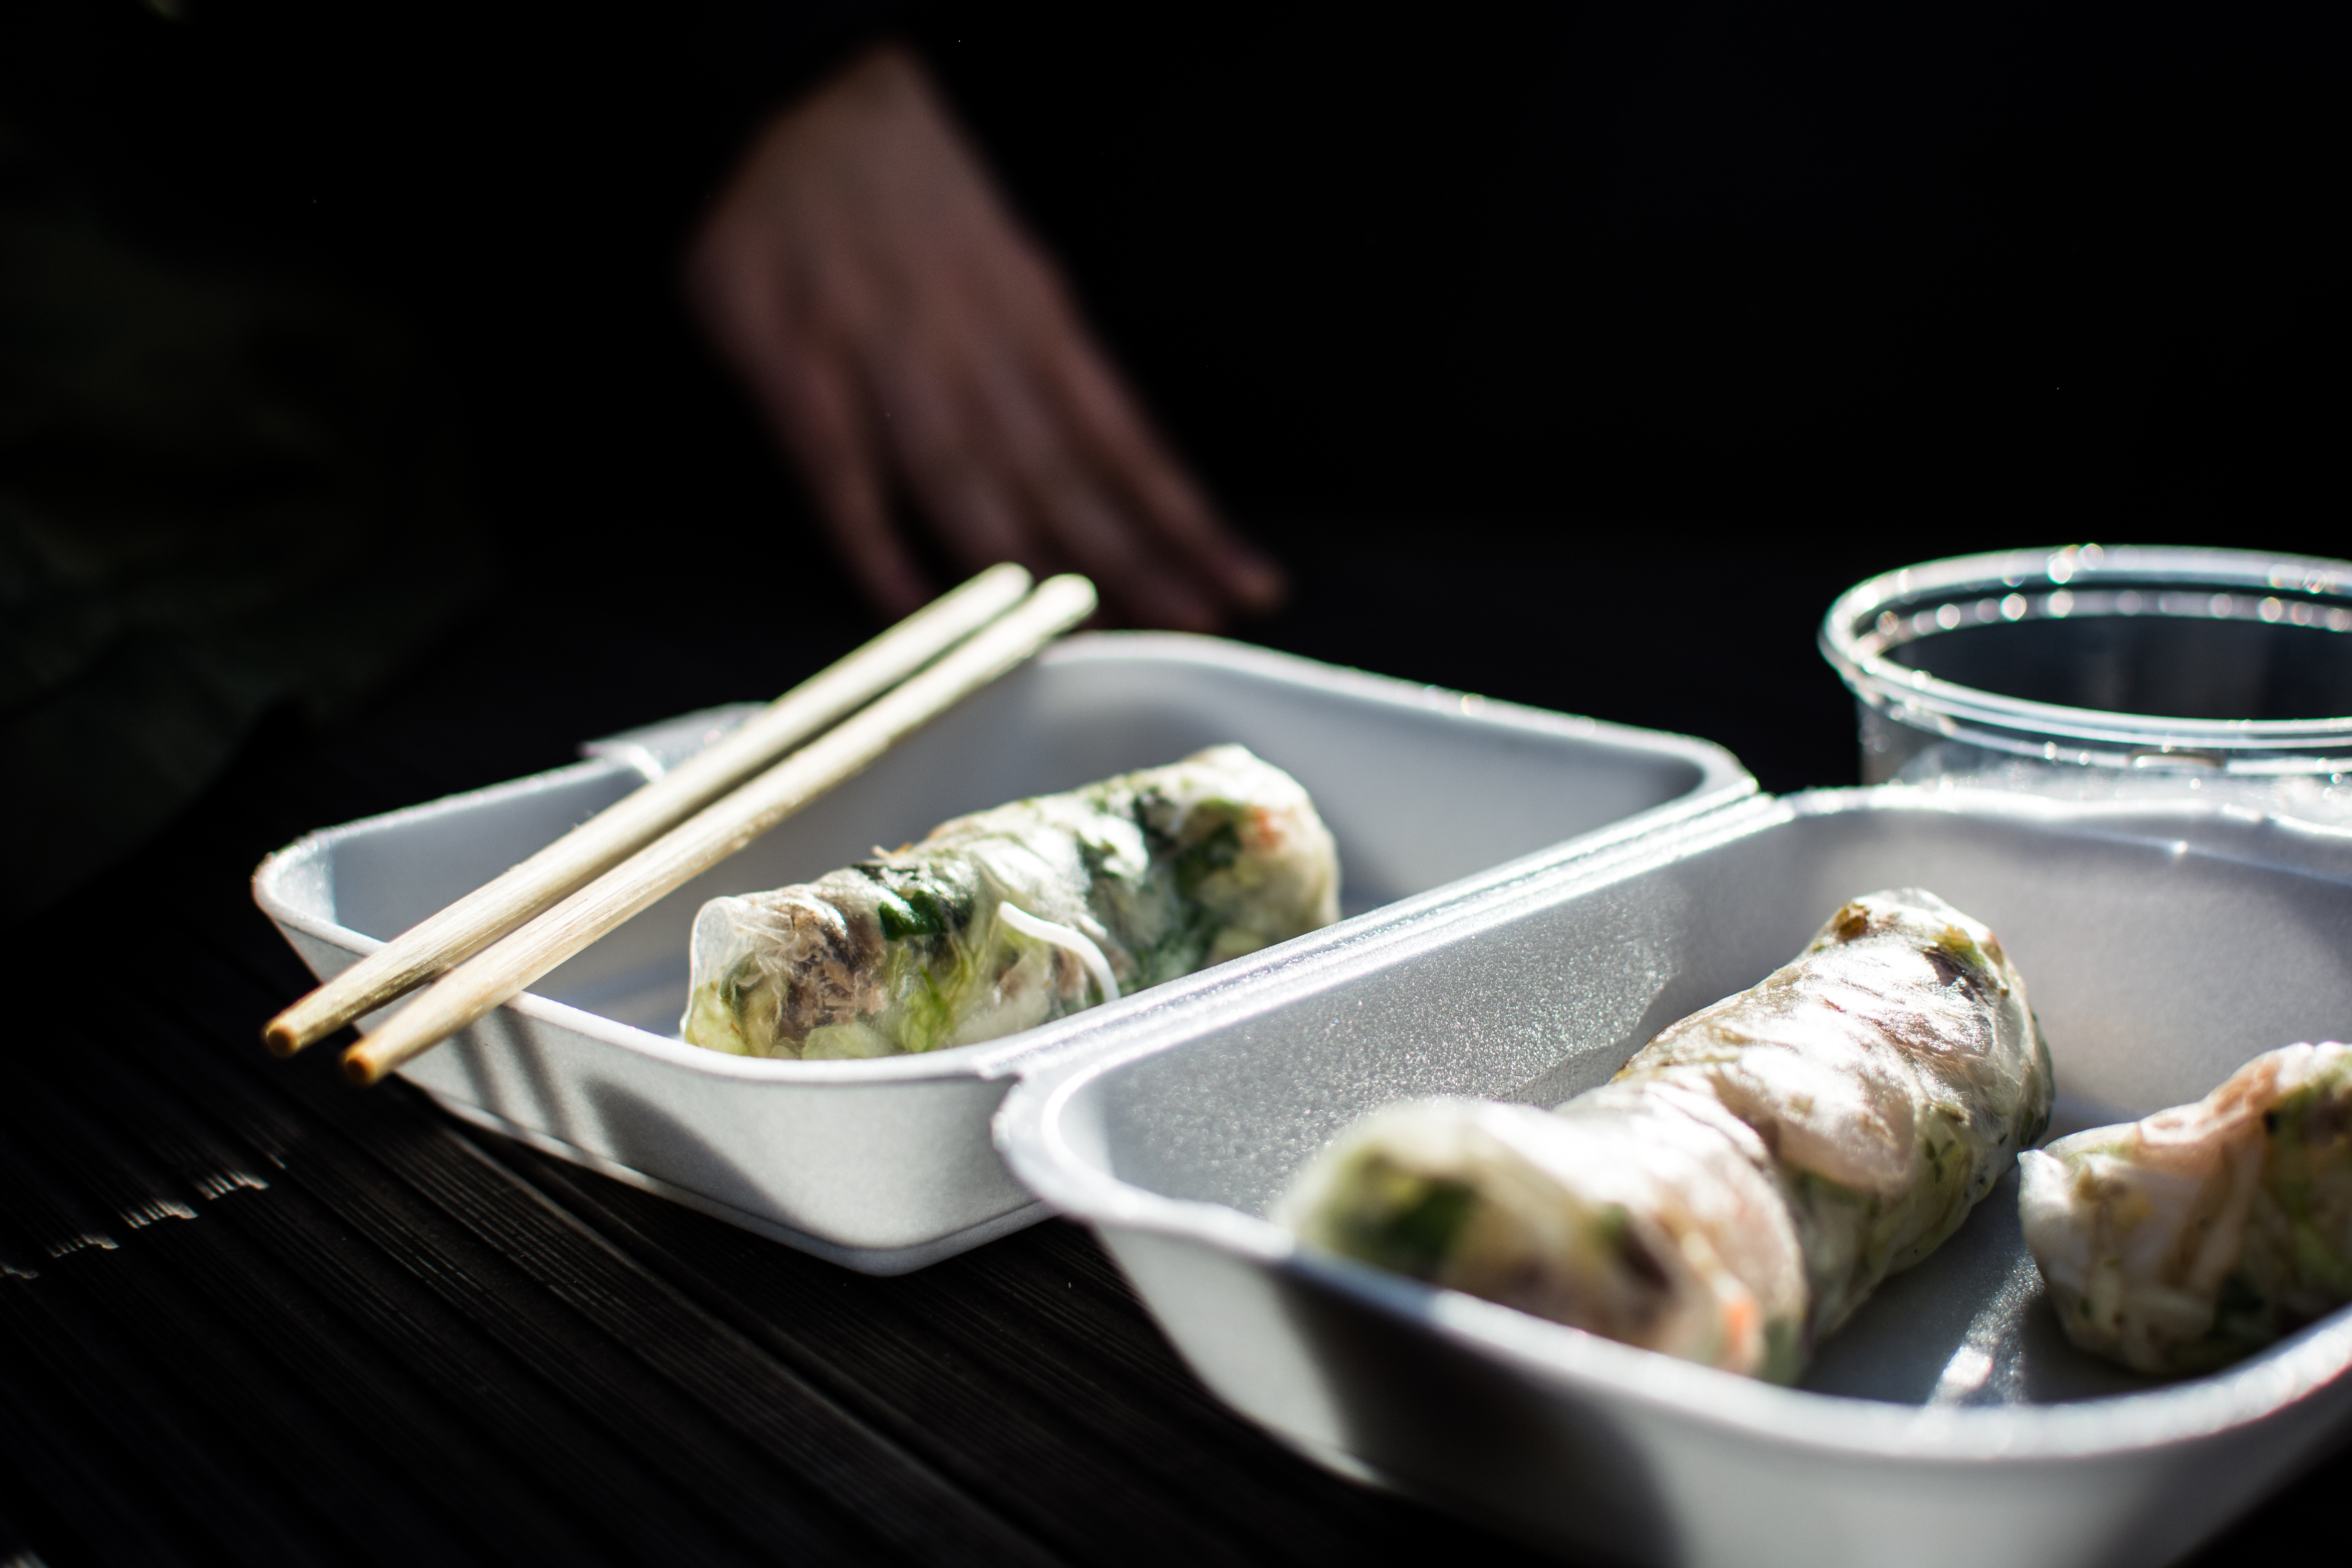
dish, food, cuisine, spring roll, ingredient, G i cu n, comfort food, nem r n, appetizer, produce, Cabbage roll, recipe, dim sum, lumpia, side dish, chinese food